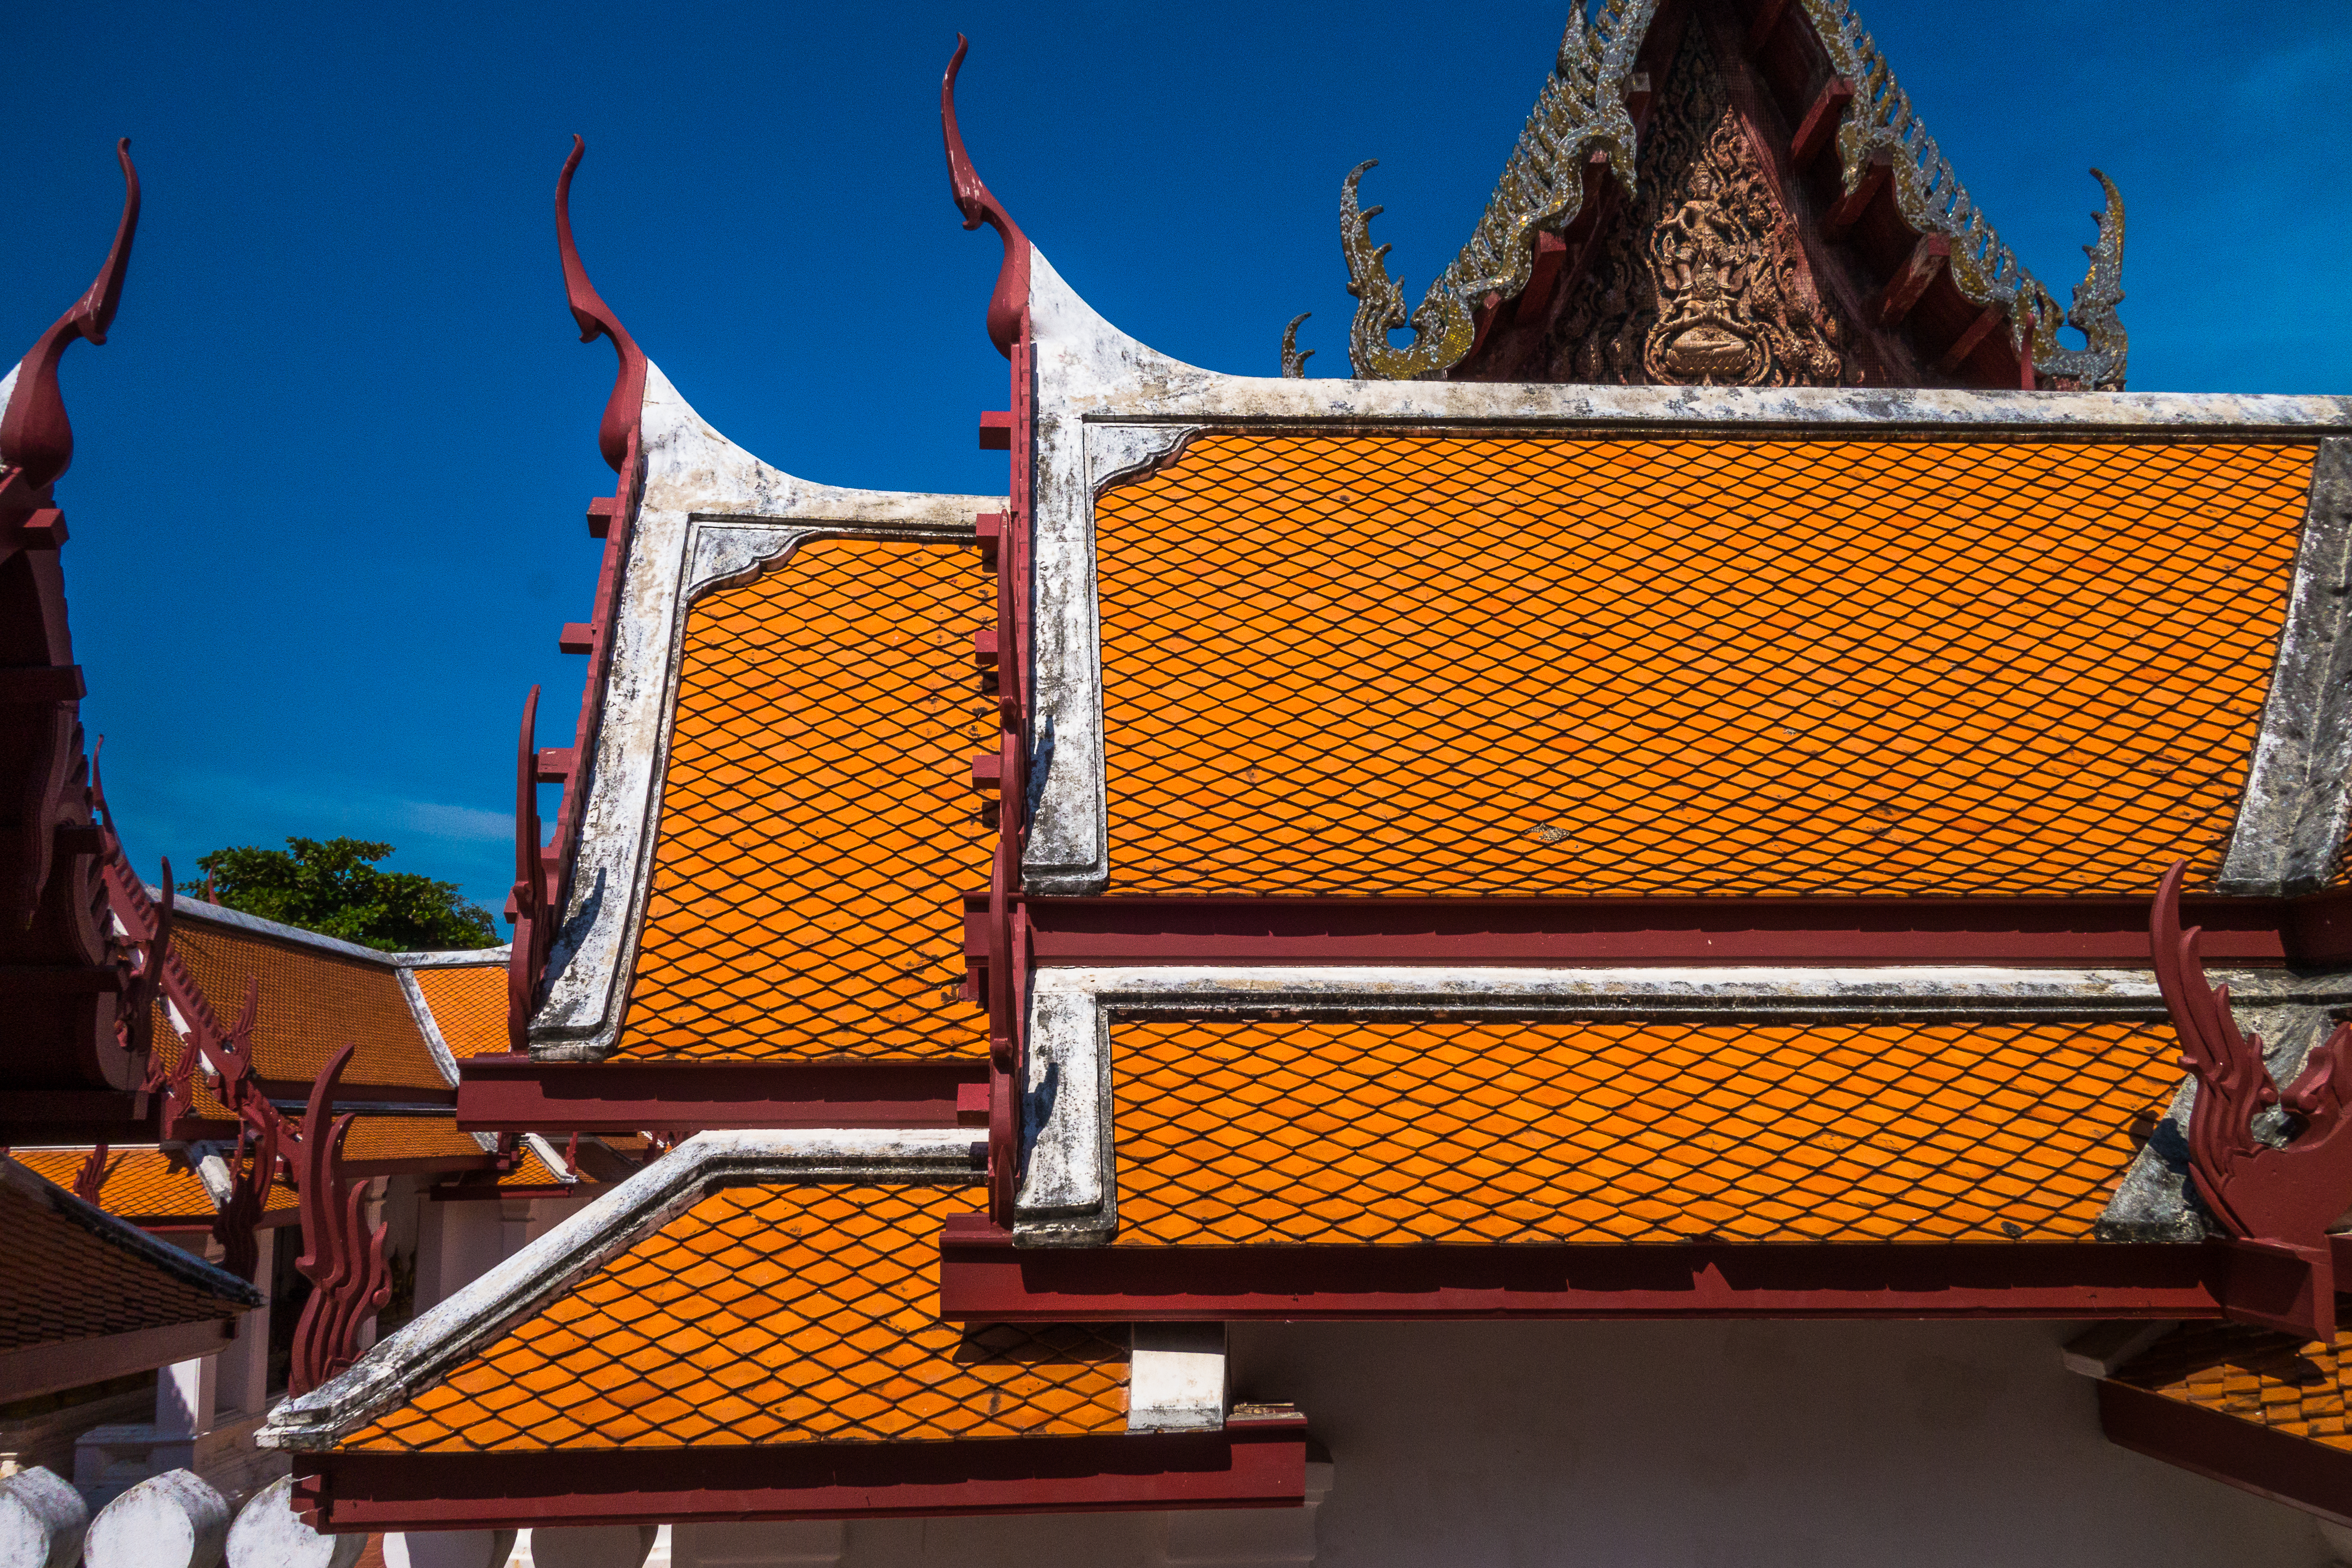
Thai architecture, thai culture, temples, traditions, daytime, sky, nature, world, chinese architecture, temple, building, house, yellow, roof, facade, landmark, symmetry, morning, leisure, japanese architecture, place of worship, spire, historic site, pagoda, tourism, shade, shinto shrine, finial, monastery, pattern, shrine, wood, tourist attraction, art